Jon Burge

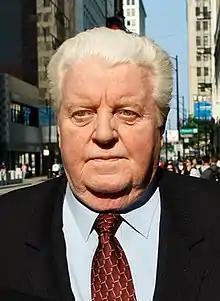
Burge in 2010

Jon Graham Burge (December 20, 1947 – September 19, 2018) was an American police detective and commander in the Chicago Police Department. He was found guilty of lying about "directly participating in or implicitly approving the torture" of at least 118 people in police custody in order to force false confessions.